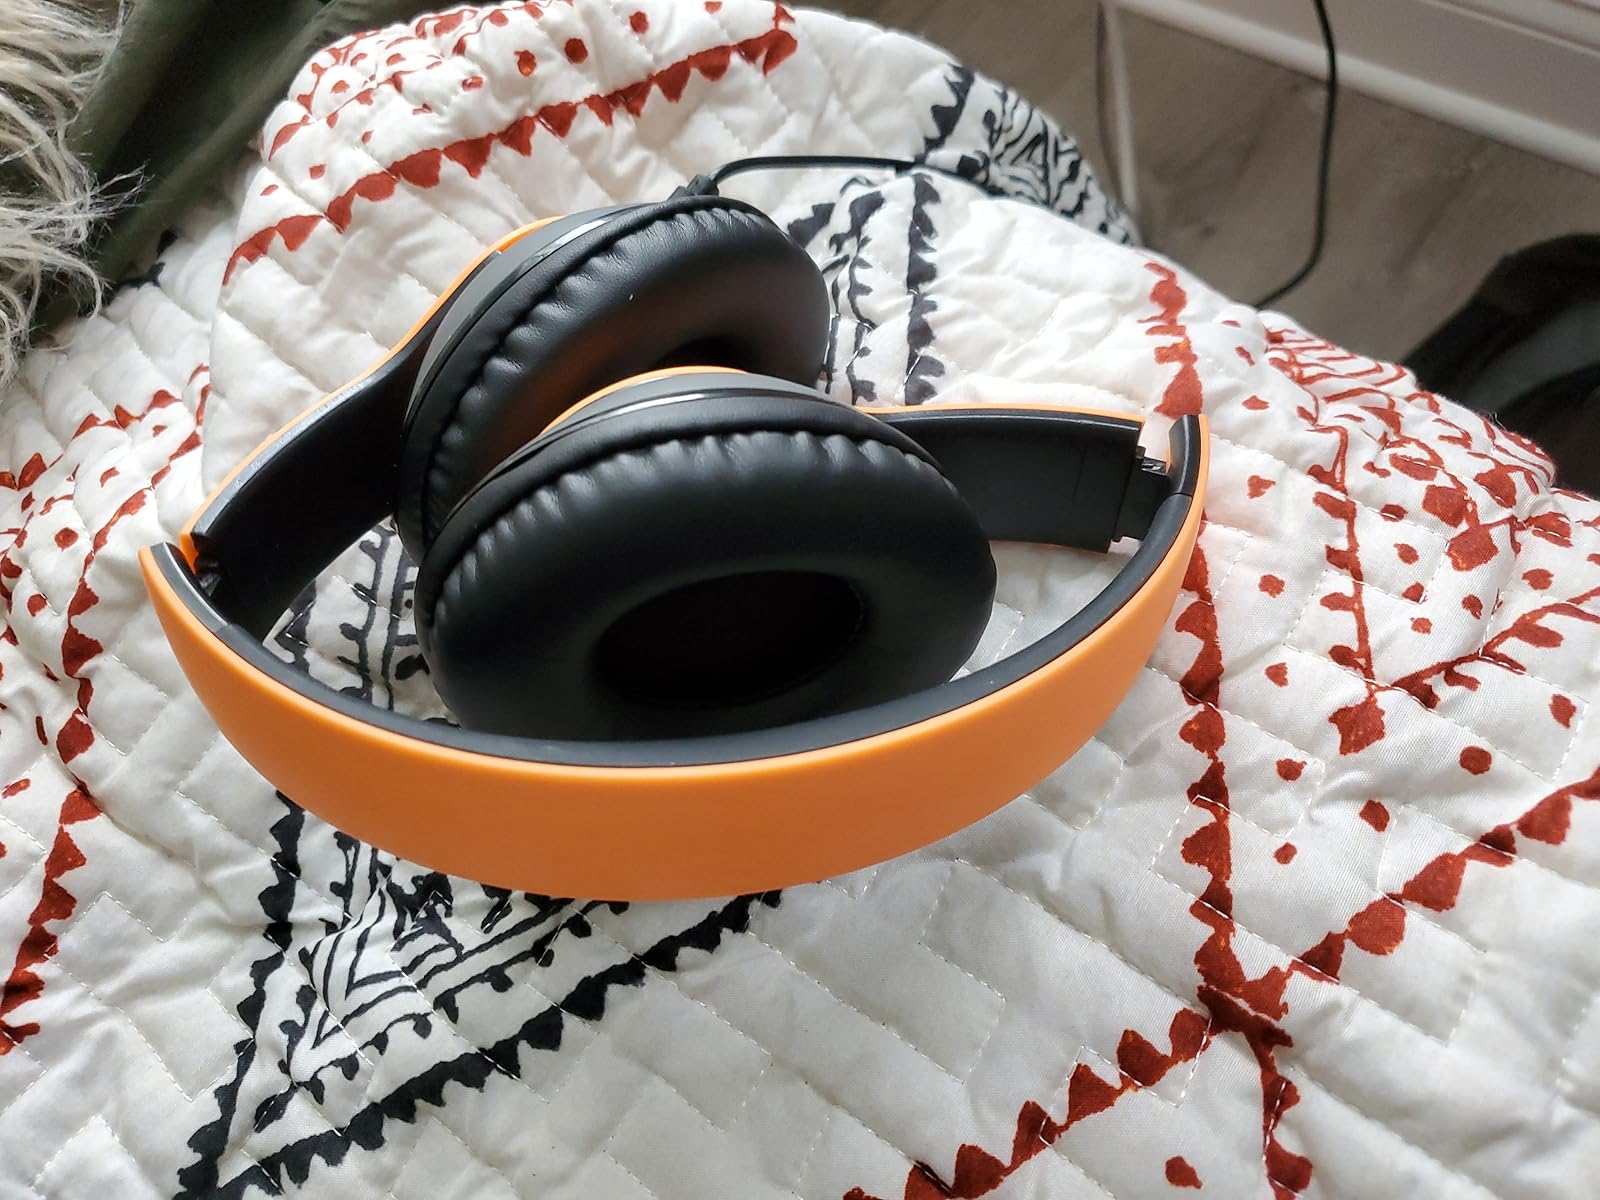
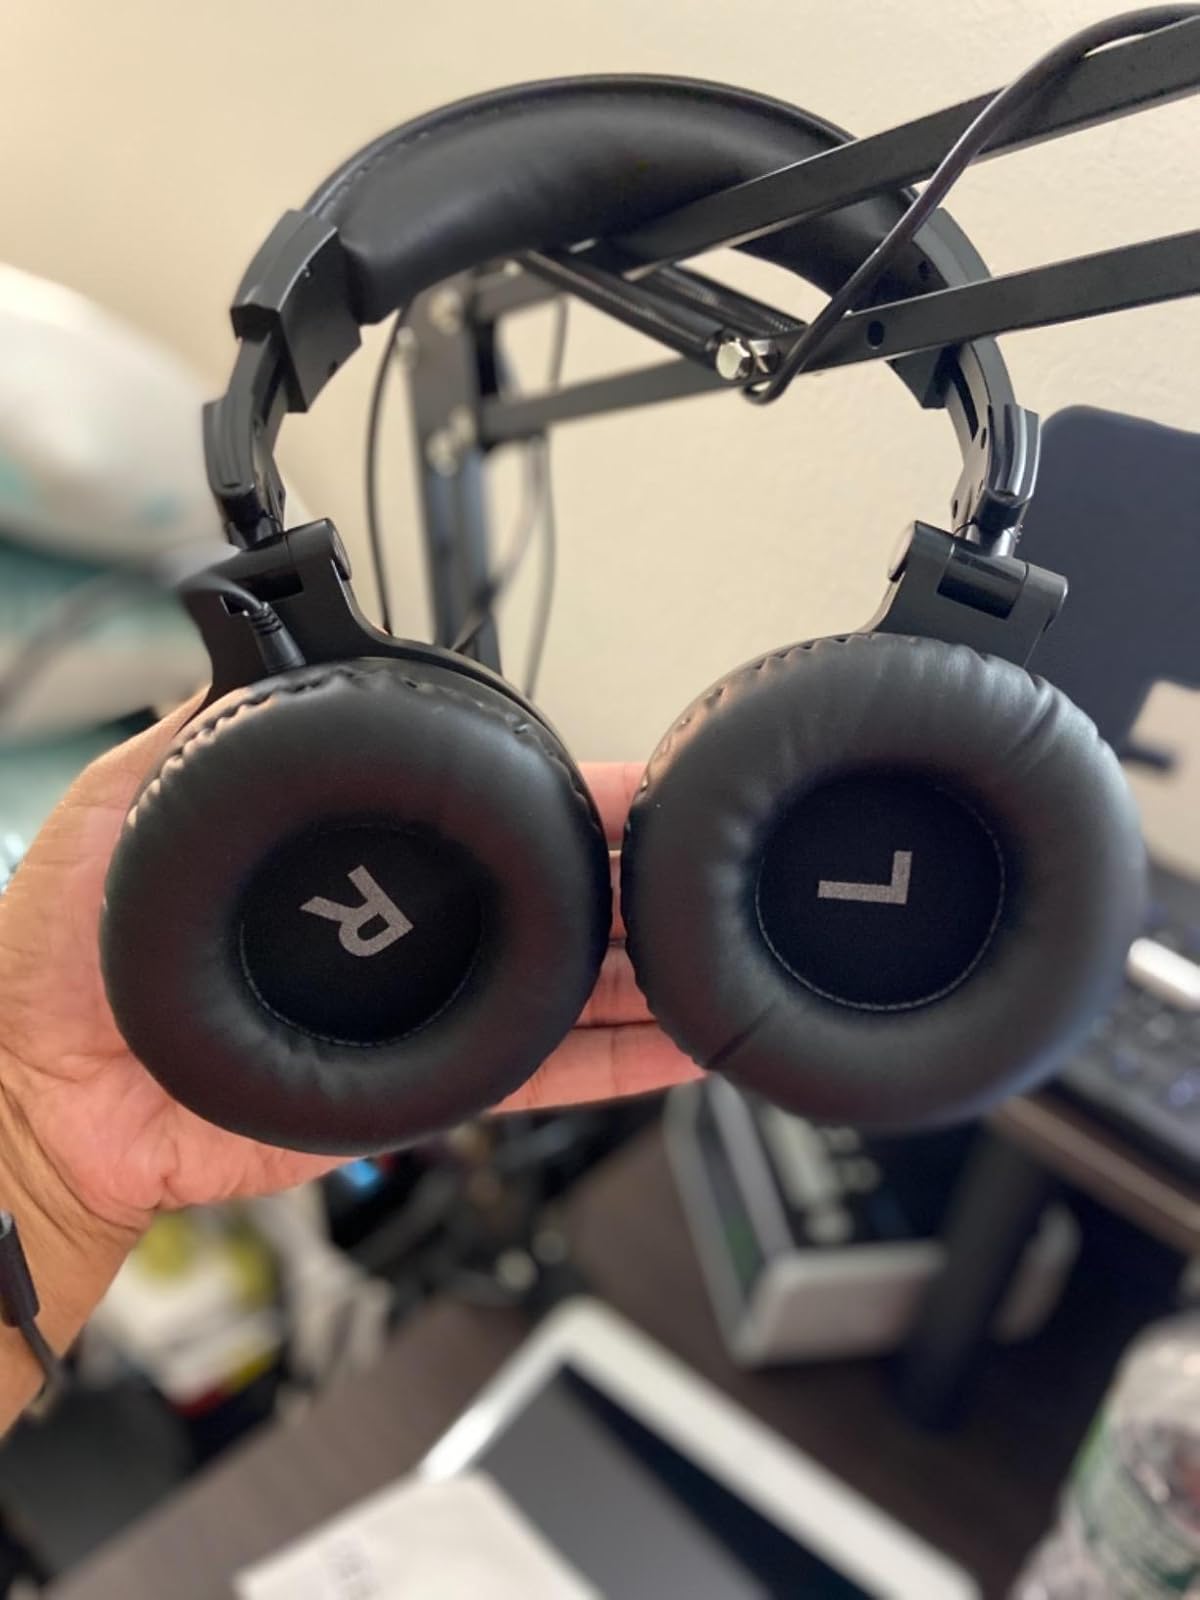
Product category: headphones
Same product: no